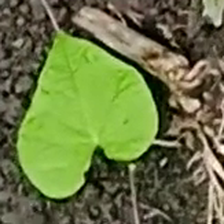
Weed species: Obscure_morning _glory(Ipomoea obscura)